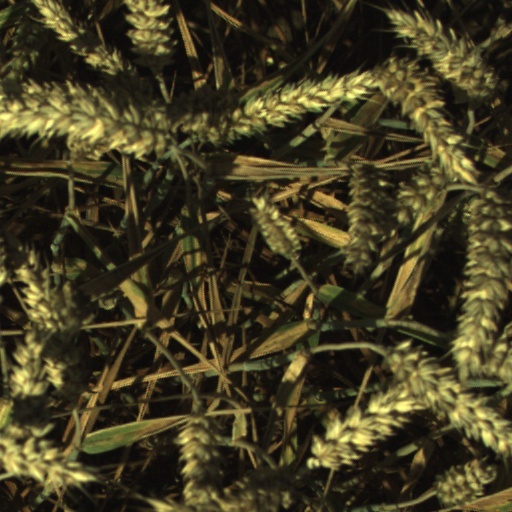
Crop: wheat